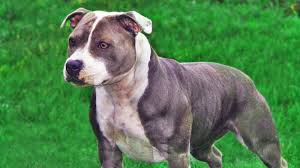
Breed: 203-n000015-Staffordshire_bullterrier